John Bronson

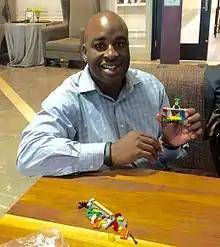
Bronson in 2015

Johnathon Lee Bronson (born July 8, 1982) is an American former professional football tight end for the Arizona Cardinals of the National Football League (NFL). He played college football at Penn State.